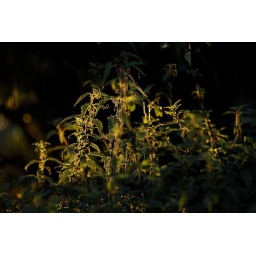
Stinging nettle kissed by the last rays of the evening sun // Brandnetel gekust door de laatste stralen van de avondzon